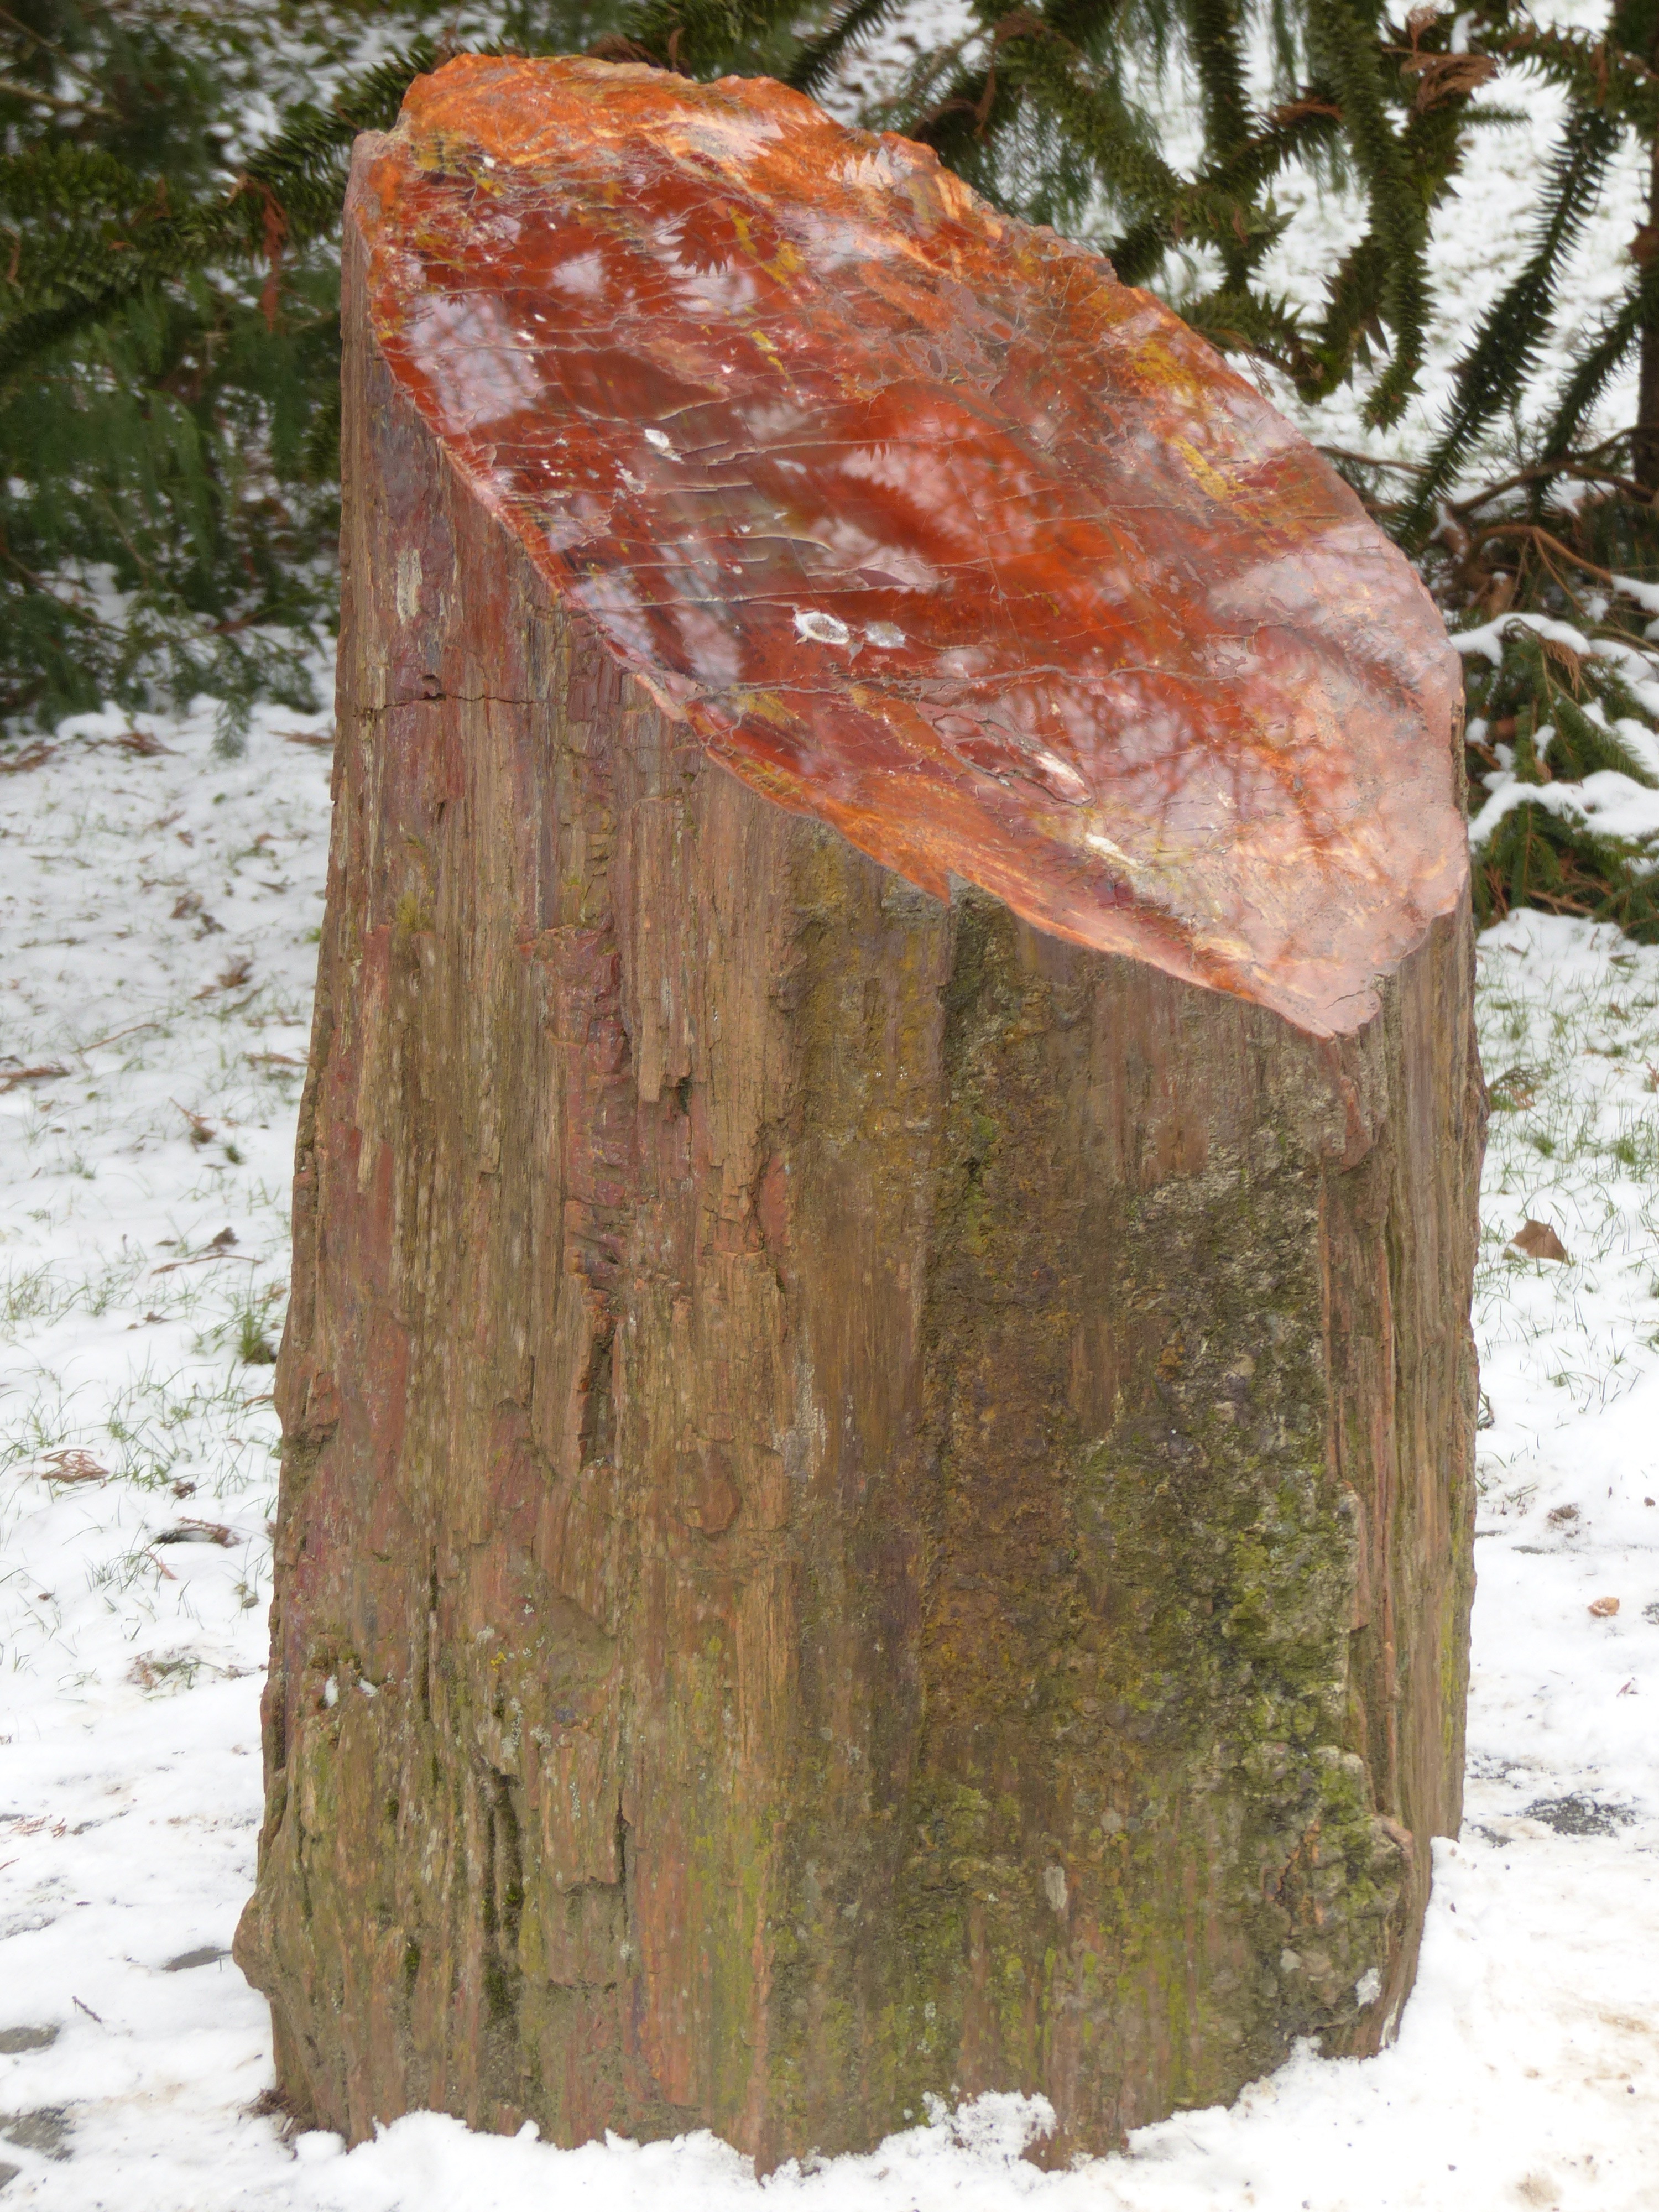
tree, wood, trunk, log, red, brown, conifer, tribe, jasper, petrified, tree stump, agate, iron oxides, petrified wood, woody plant, chalcedony, wood petrification, araucarioxylon, araucarioxylon arizonicum, color gemstone, embedded minerals